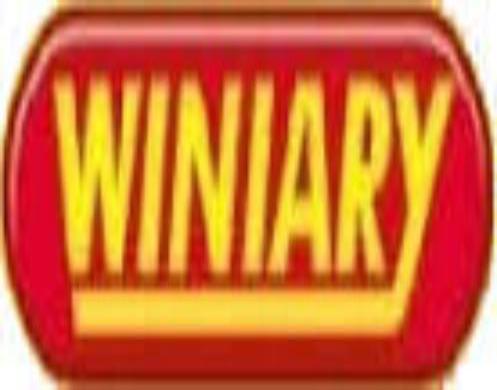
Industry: Food